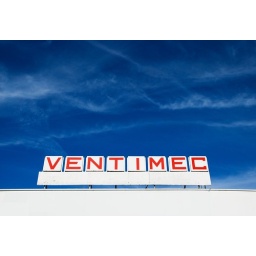
Sign against blue sky